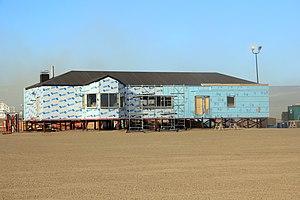
L'aéroport de Qikiqtarjuaq est situé sur l'île de Qikiqtarjuaq au Nunavut et est opéré par le gouvernement du Nunavut.